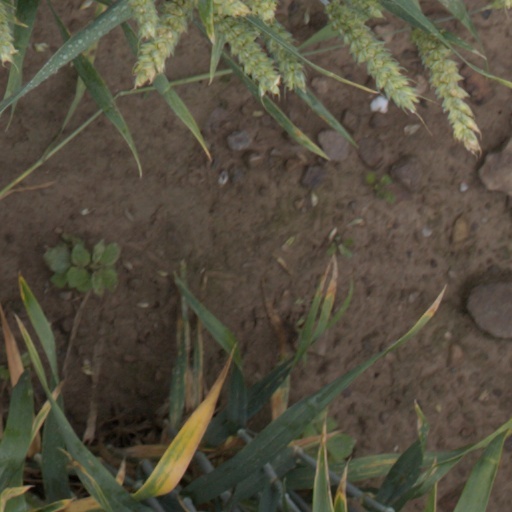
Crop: wheat